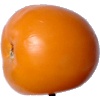
Label: yellow_tomato